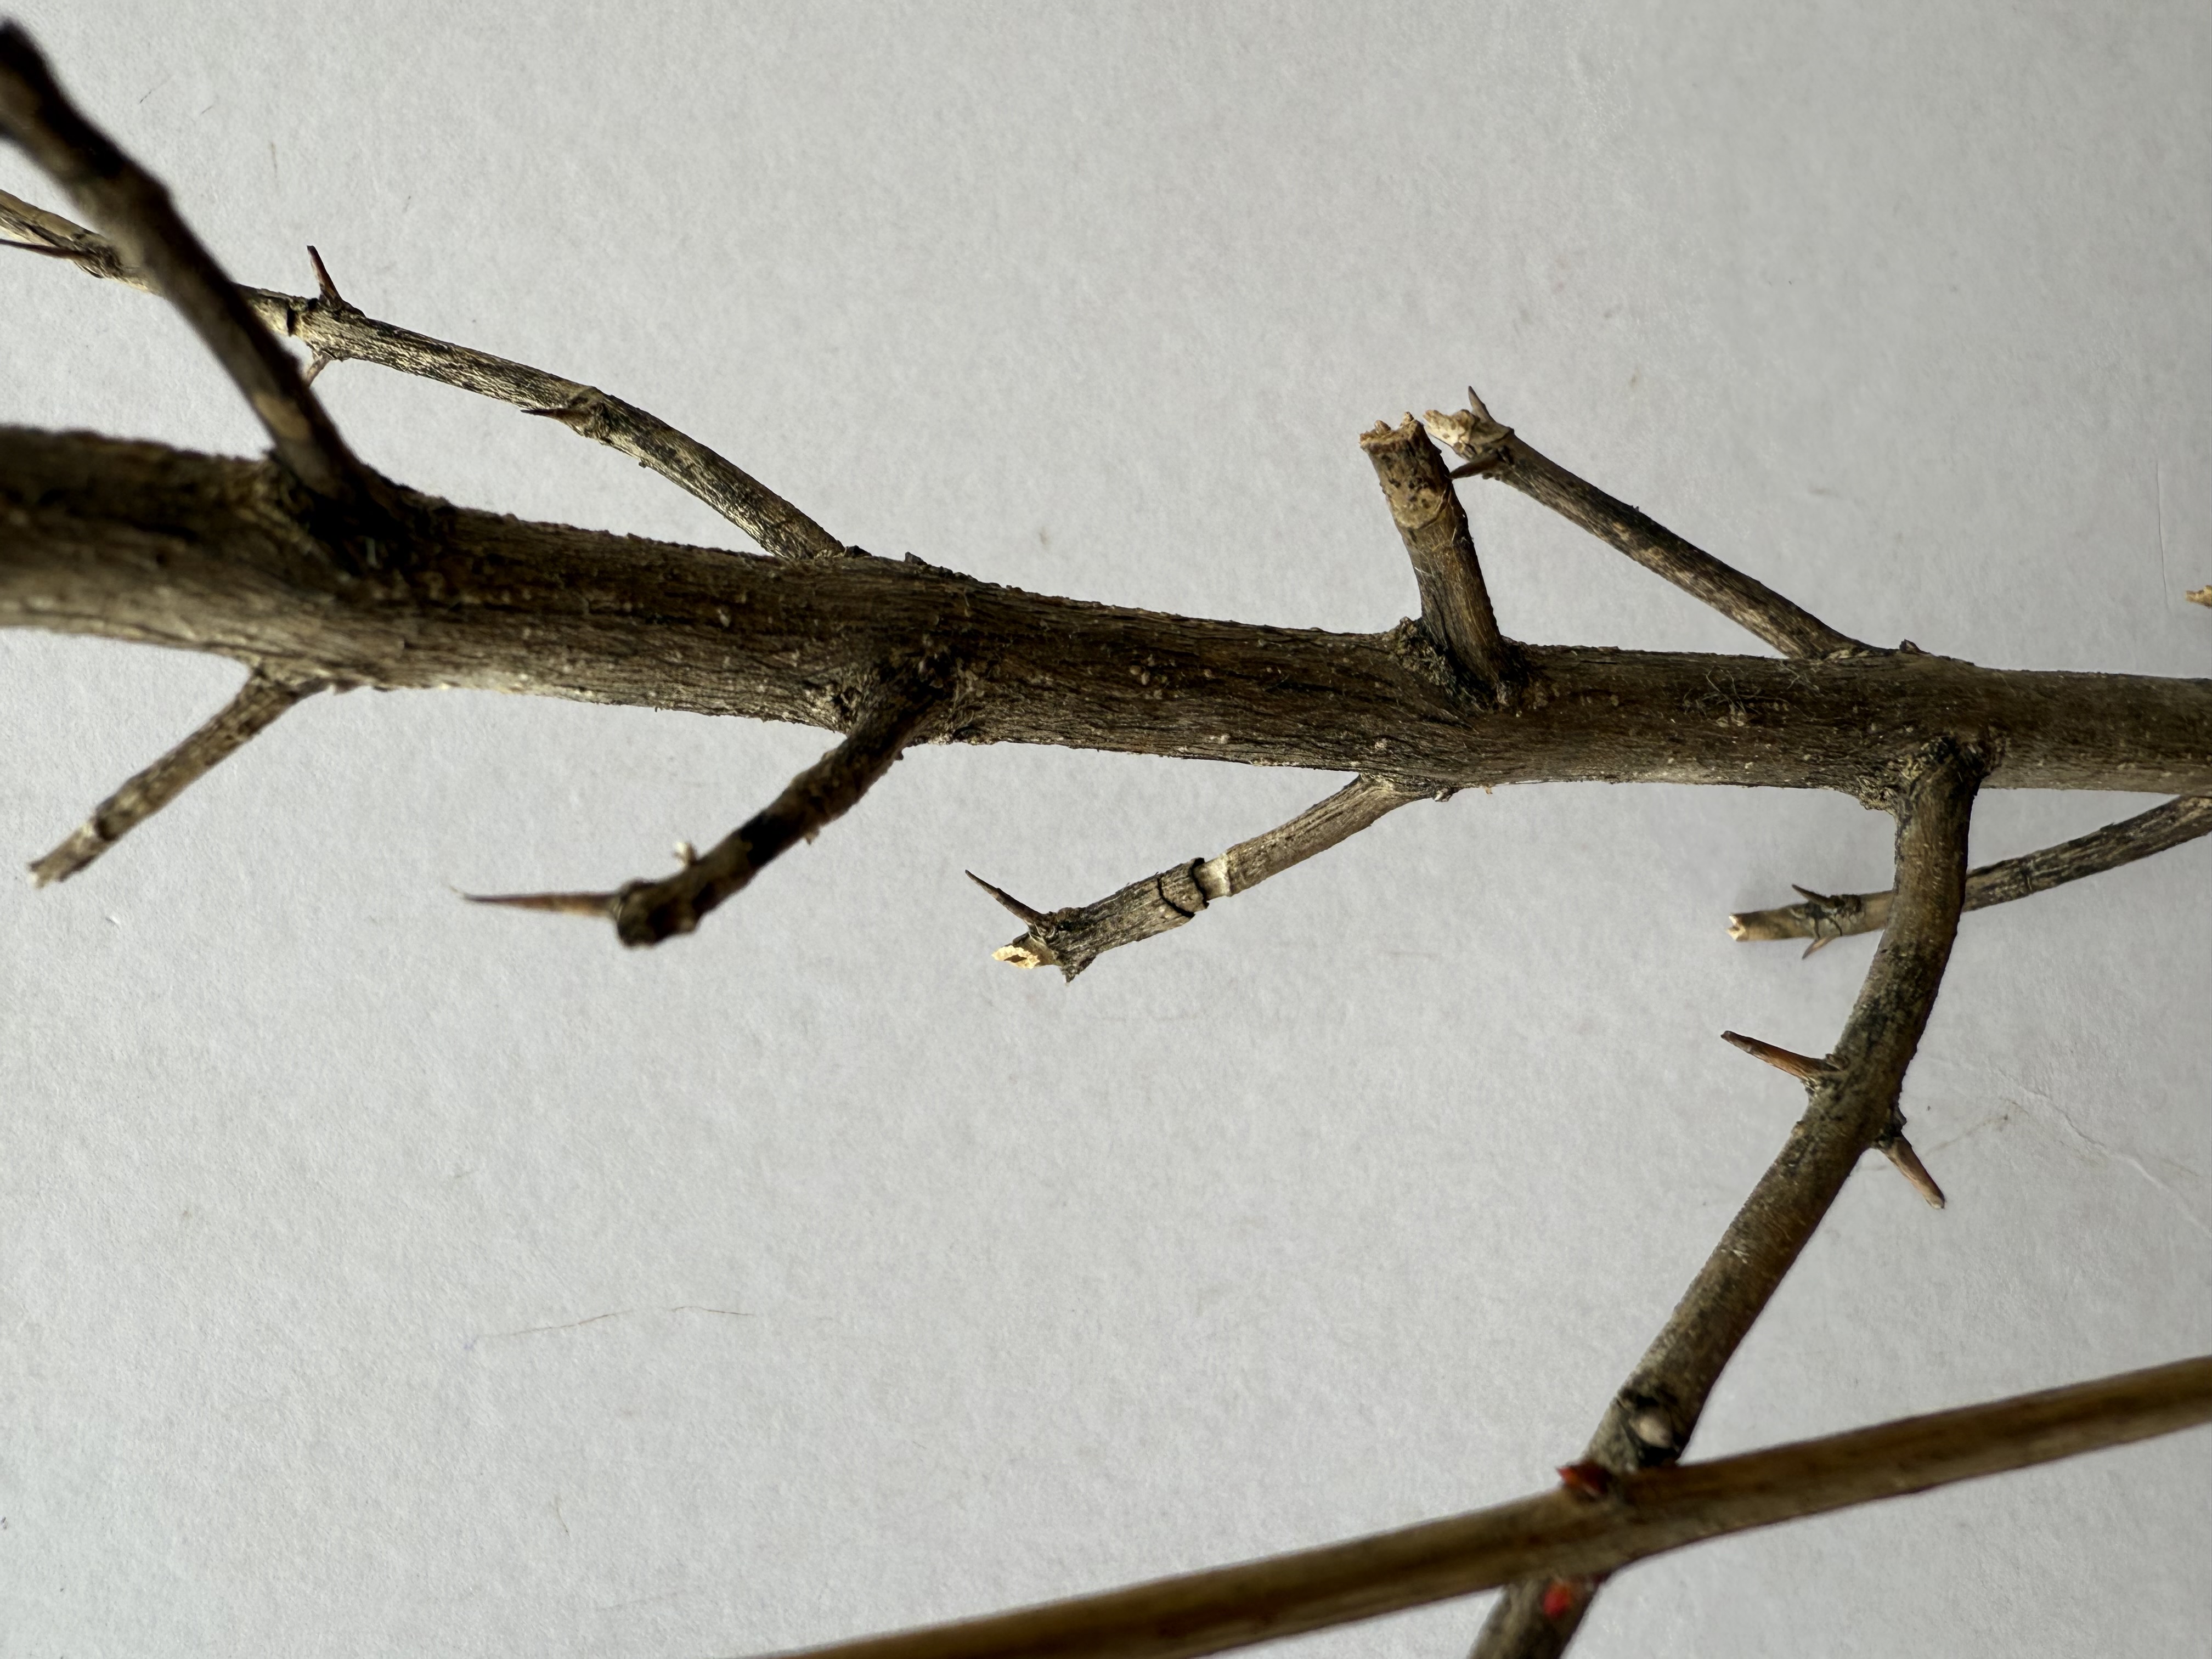
Variety: Pomegranate